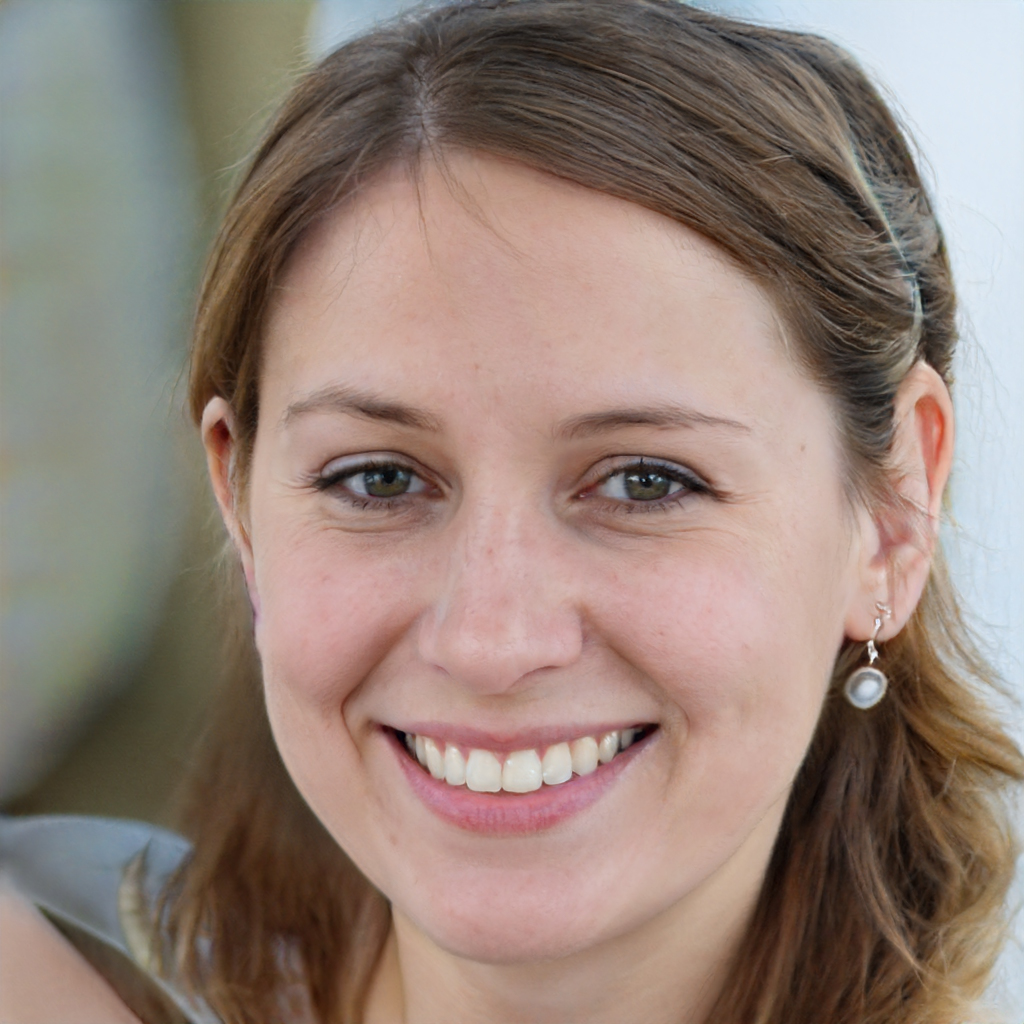
Label: Colored